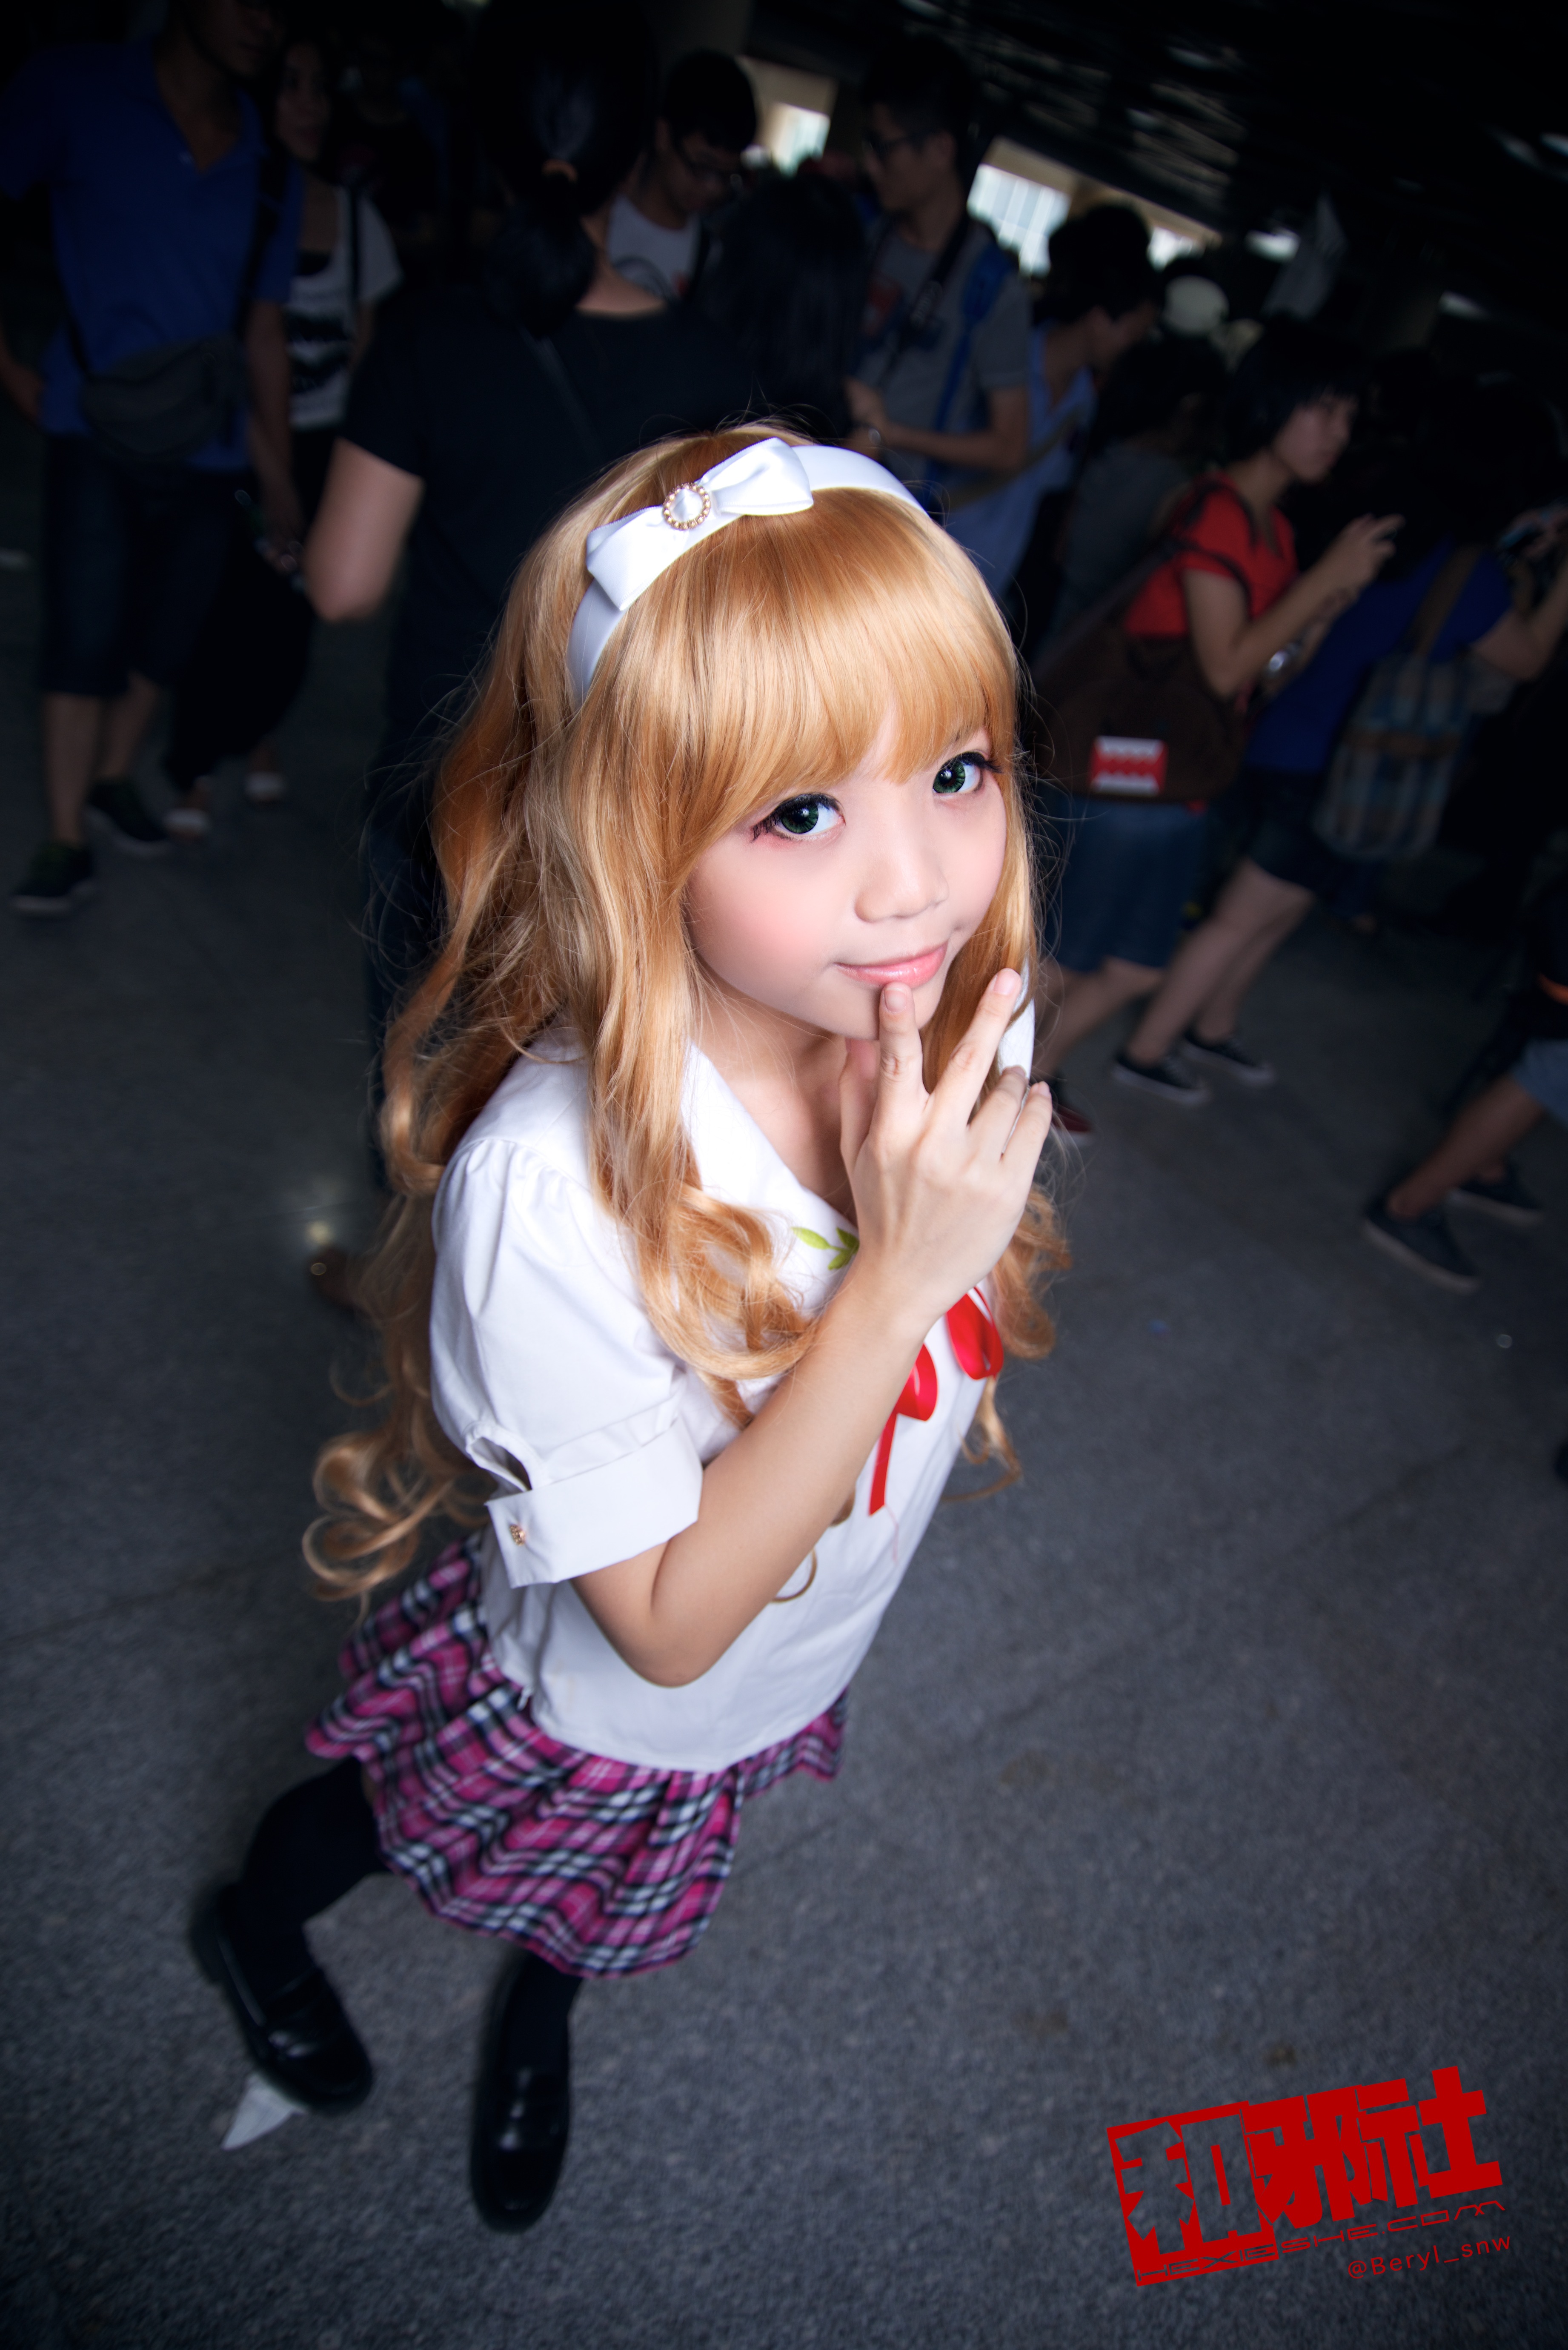
girl, cute, model, fashion, clothing, lady, cosplay, girls, canton, blond, costume, china, anime, comic, comiccon, guangzhou, acg, cos